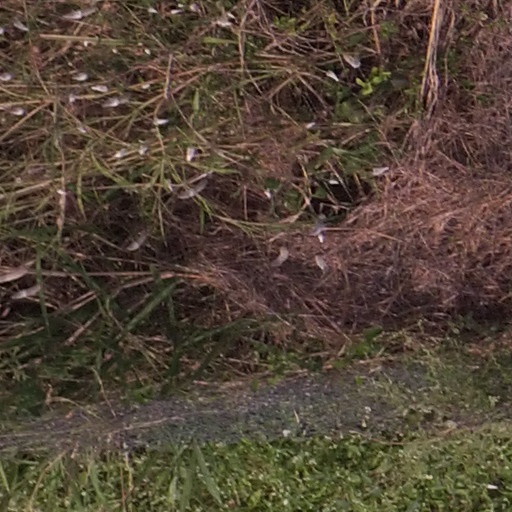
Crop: maize; corn